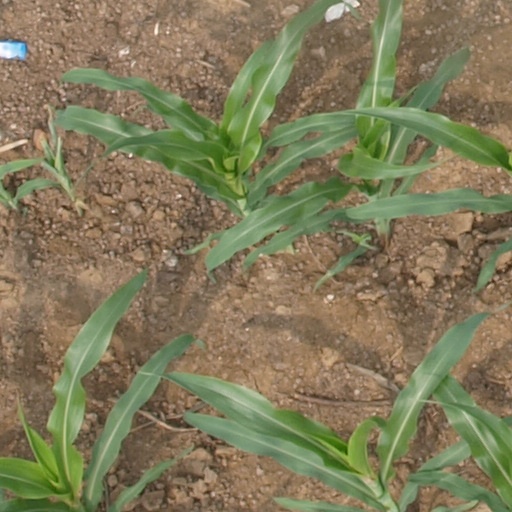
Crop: maize; corn